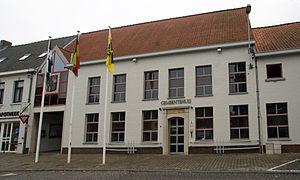
Jabbeke (Belgique): Maison communale